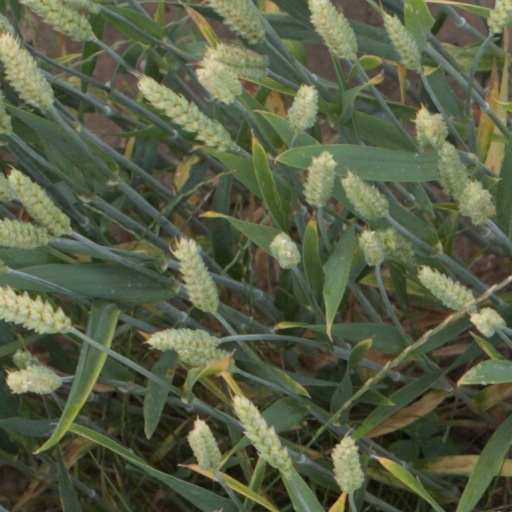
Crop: wheat